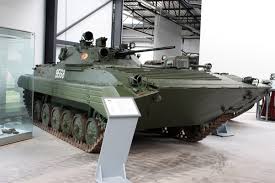
Label: BMP